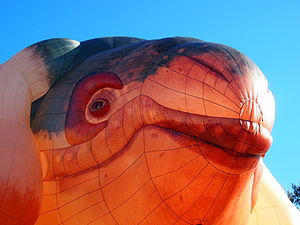
The Skywhale / Modtagelse
The Skywhales  ansigt
The Skywhale er en varmluftballon designet af den australske kunstner Patricia Piccinini som led i fejringen af 100 året for byen Canberras grundlæggelse. Ballonen blev bygget af Cameron Balloons i Bristol i England og fløj første gang i Australien i 2013. Ballonens design blev mødt med blandet kritik efter, at designet blev offentliggjort i maj 2013.